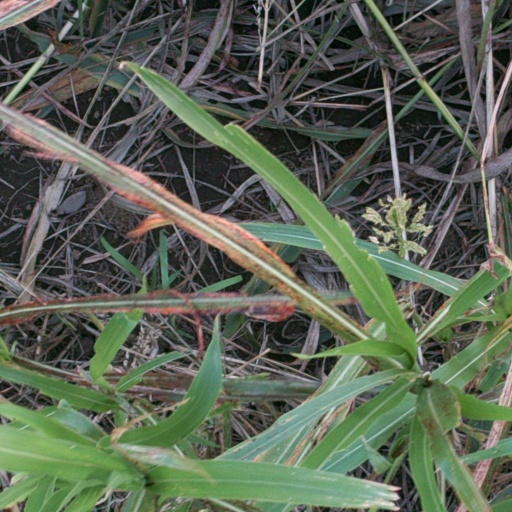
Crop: sorghum